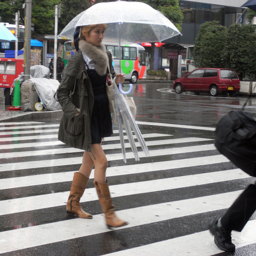
A woman crossing a street at a crosswalk while holding an umbrella.
A woman with a clear umbrella crosses the street.
Girl walking down the street in the rain.
A woman crossing the street in the rain with a clear umbrella.
A girl crossing the street wearing cowboy boots and carrying an umbrella.